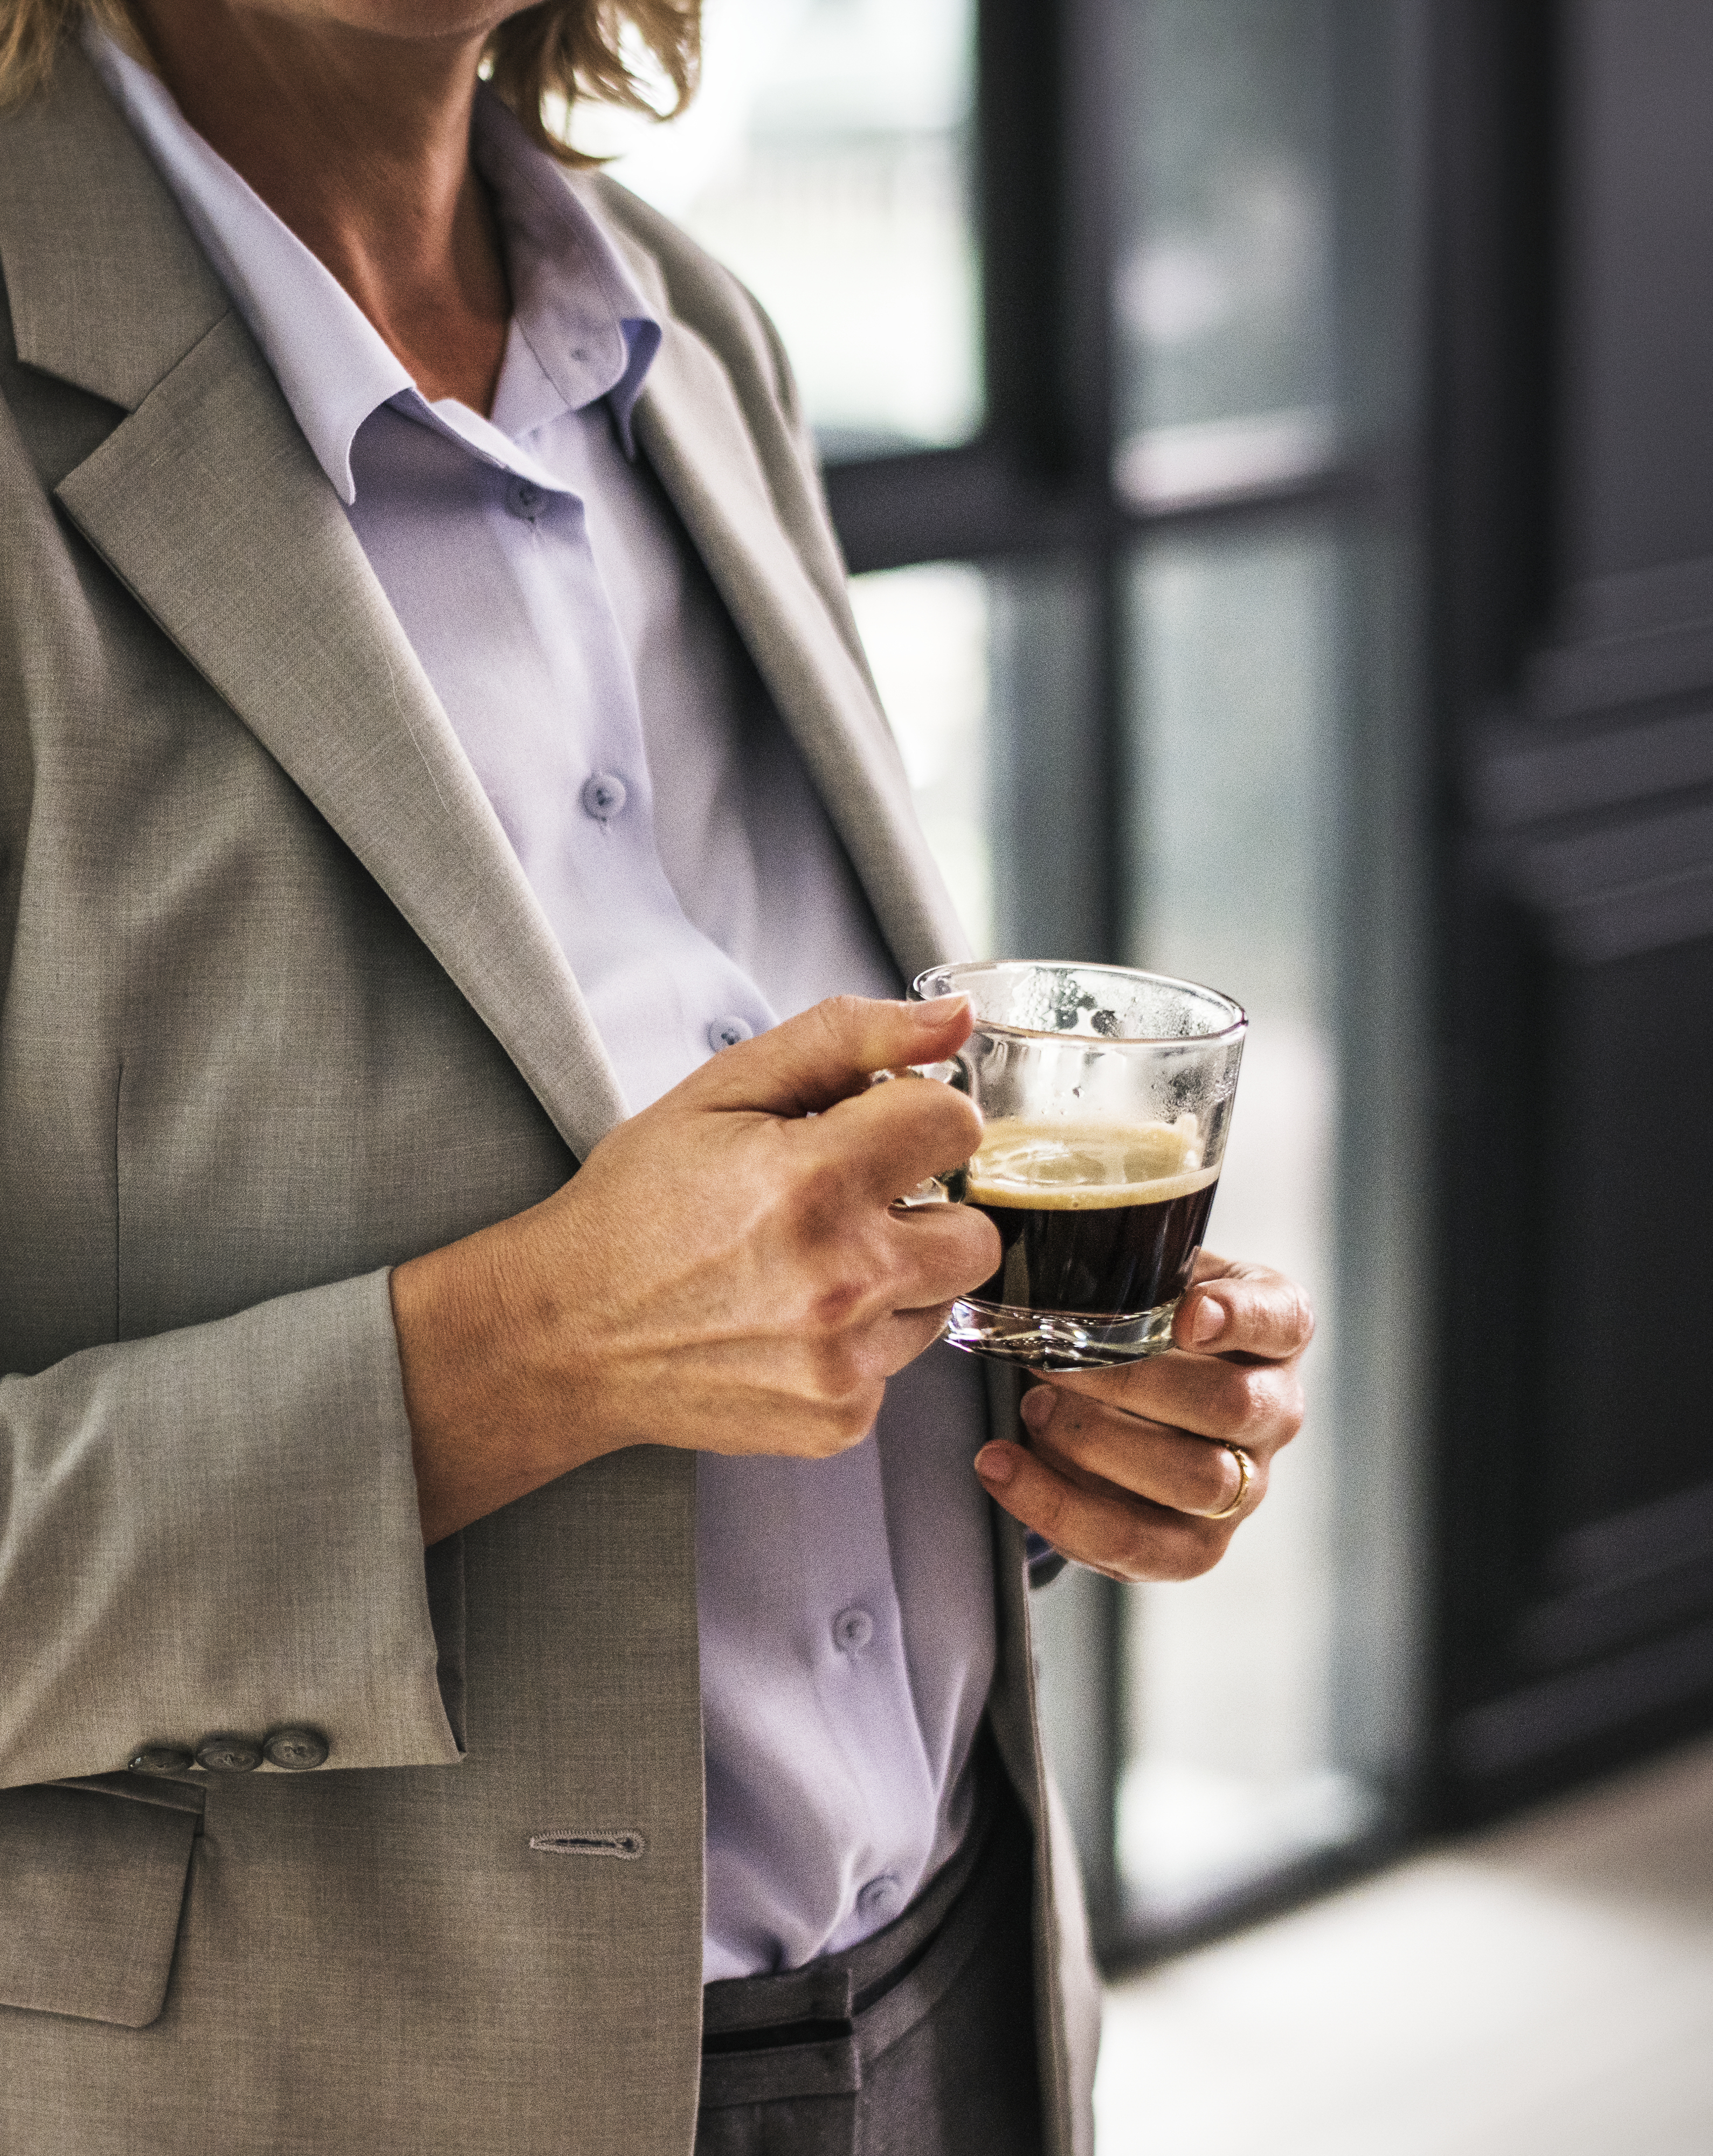
american, americano, beige, beverage, blazer, boss, break, break time, breakfast, business, businesswoman, cafe, casually, caucasian, ceo, closeup, coffee, coffee break, coffee cup, coffee shop, company, corporate, cup, cup of coffee, drink, drinking, enjoy, european, executive, hot drink, job, lunch, lunch break, lunch hour, man, manager, morning, out of office, professional, relax, relaxing, standing, suit, waiting, westerner, white, woman, work, worker